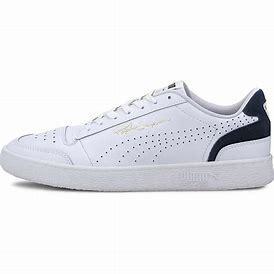
Brand: Puma
Model: Ralph Sampson Lo